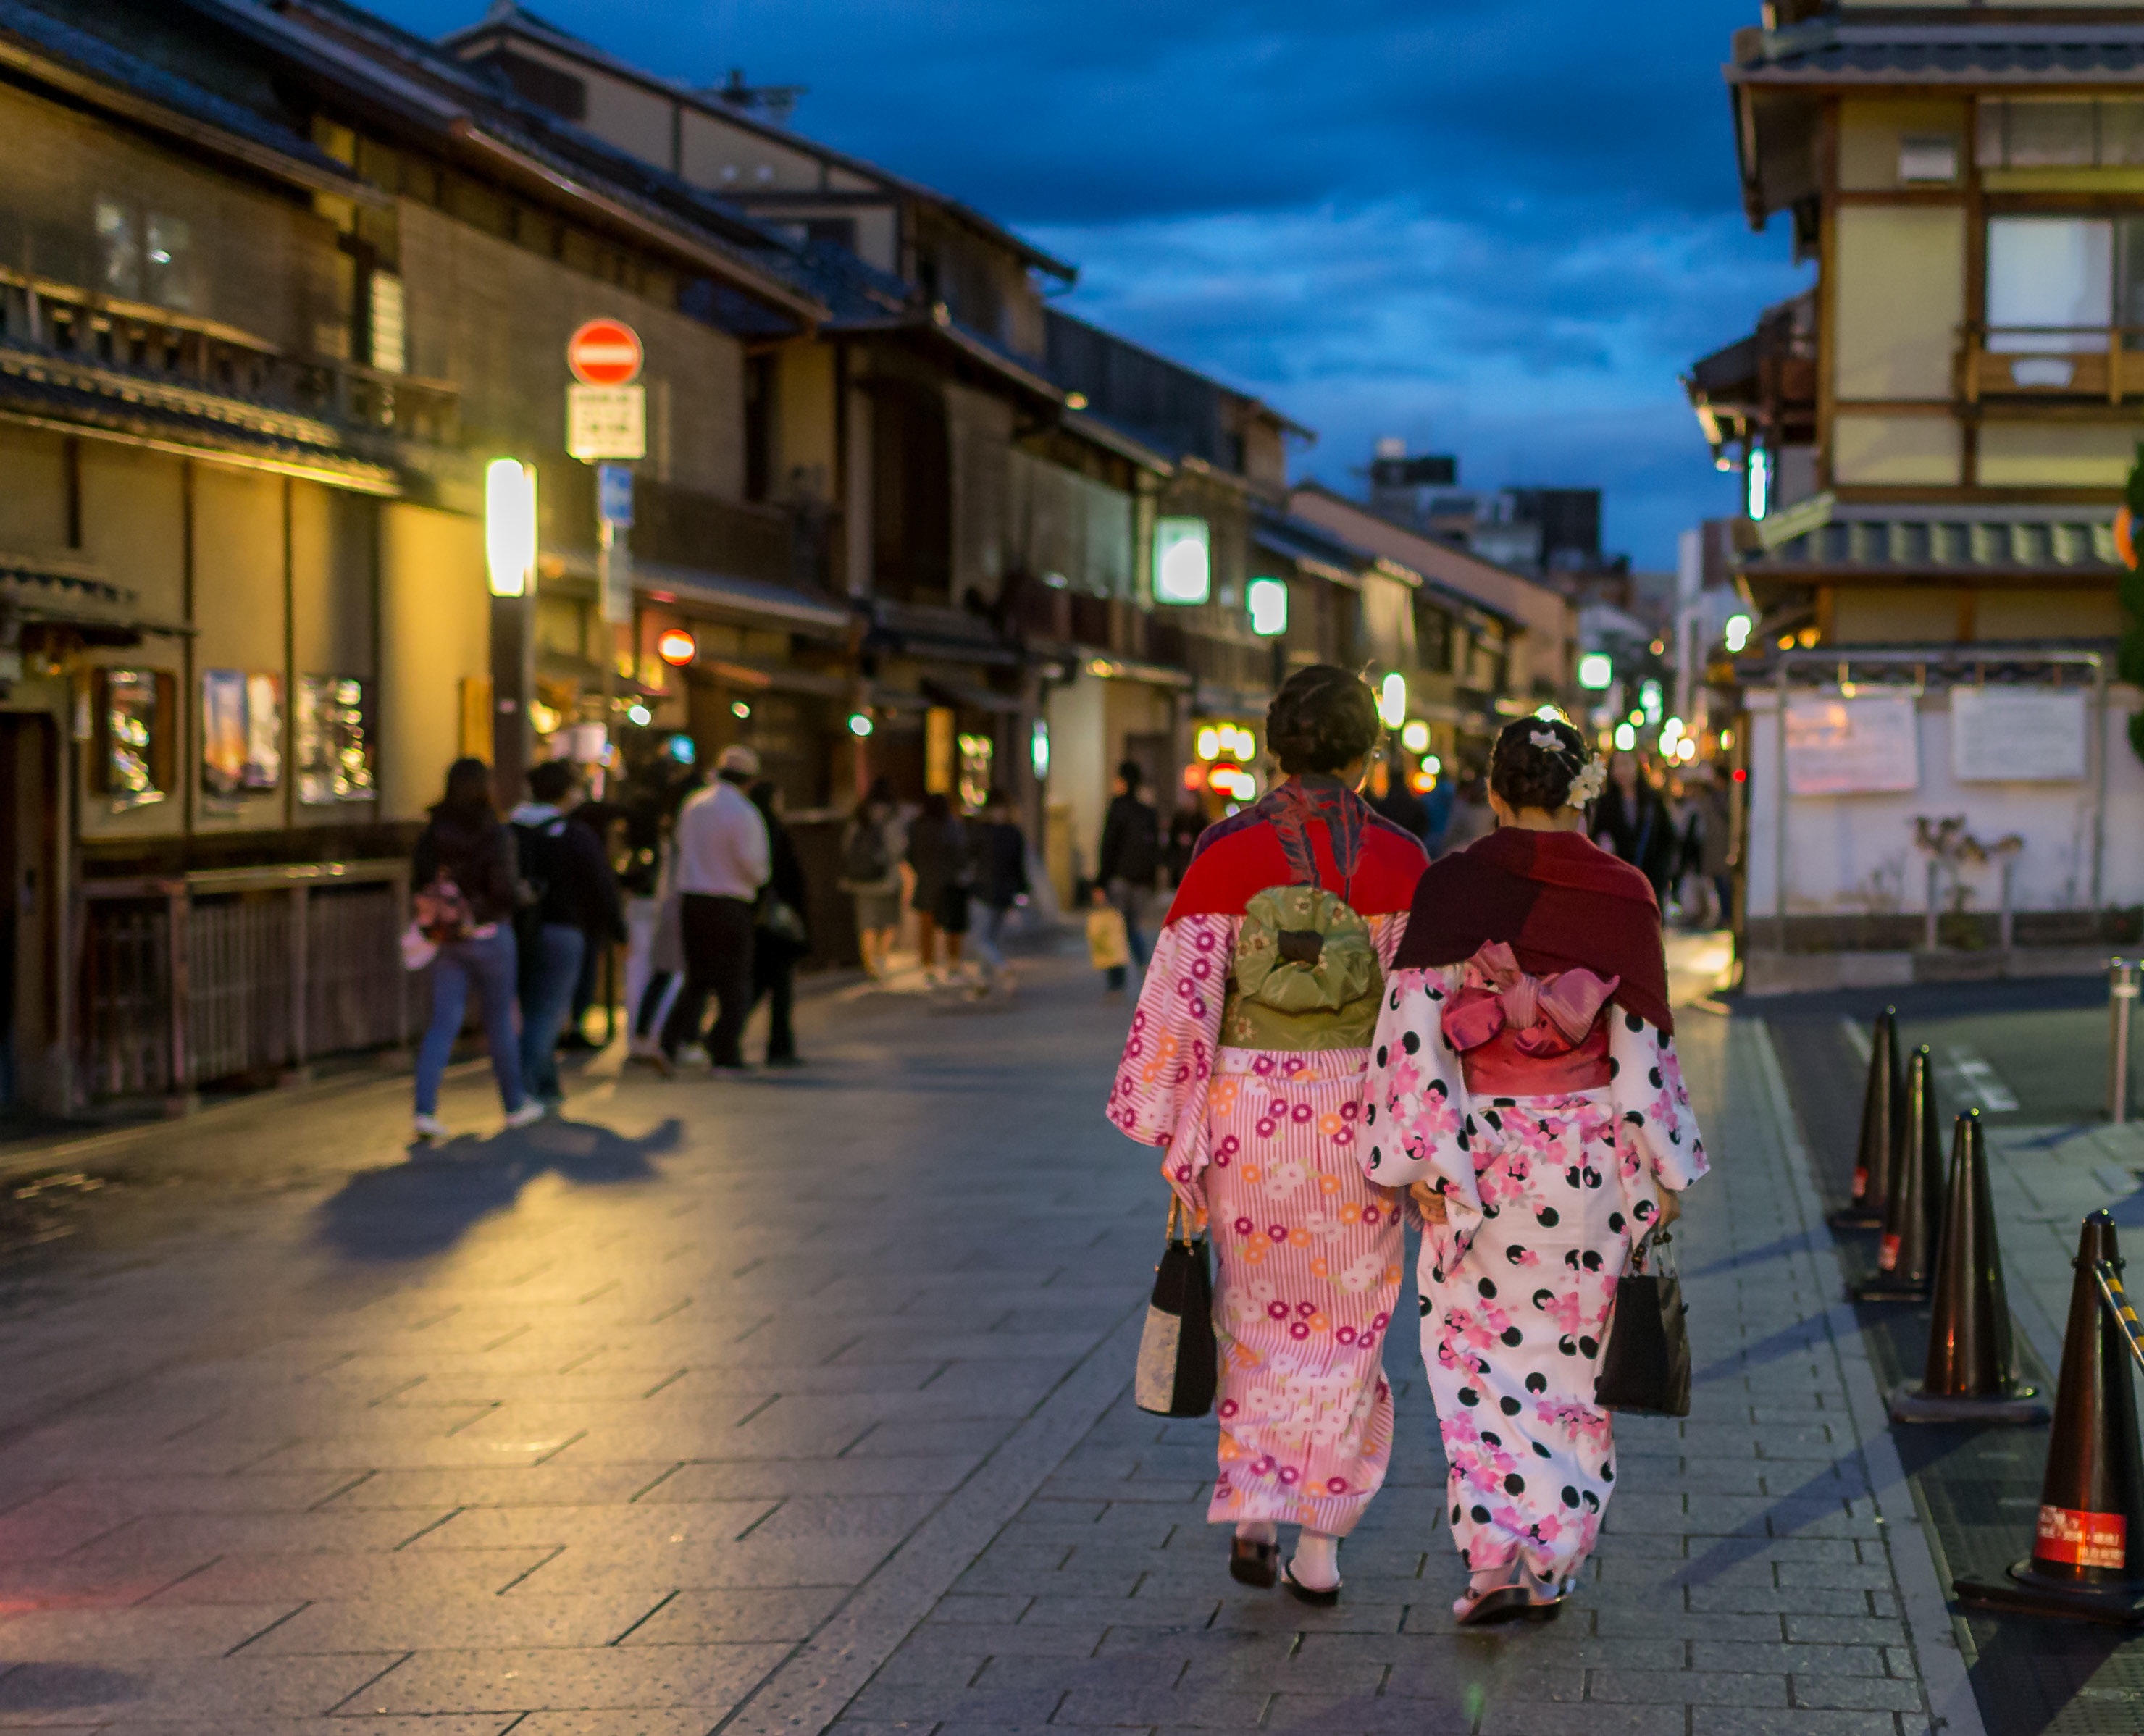
pedestrian, road, street, town, tourism, infrastructure